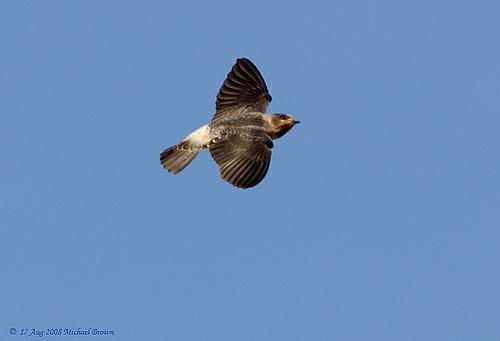
A photo of a cliff swallow